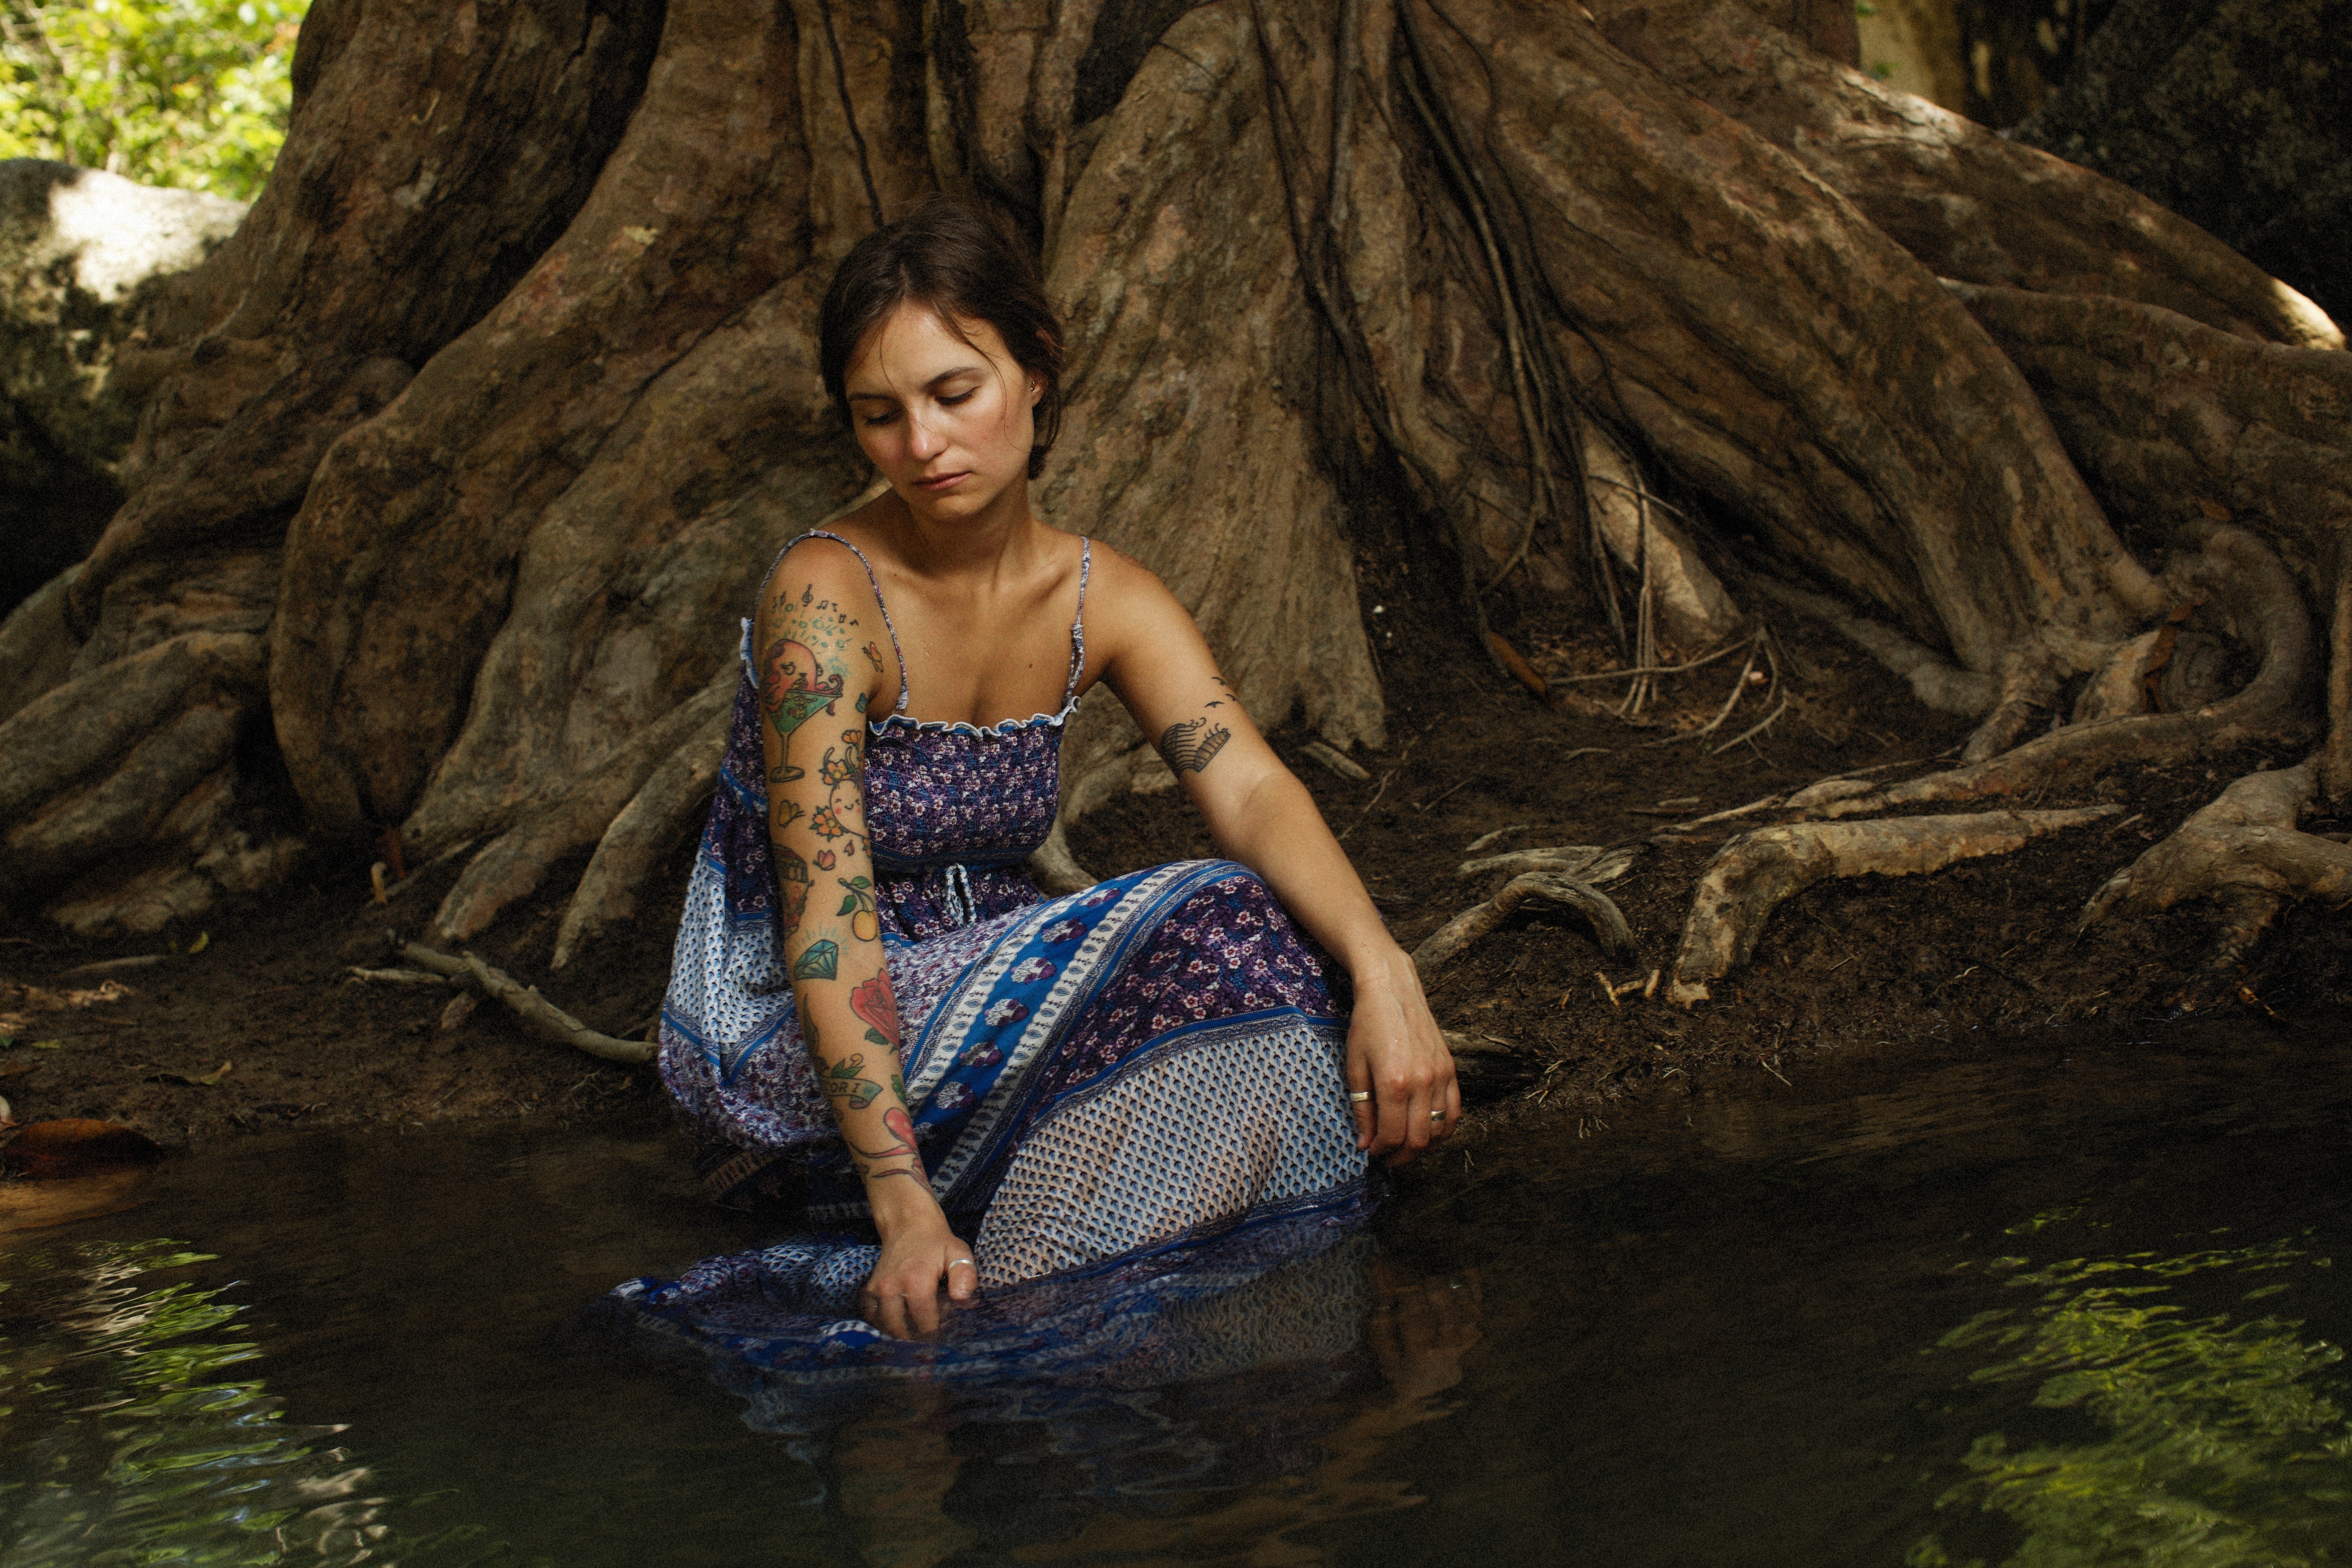
woman, water, People in nature, plant, natural environment, botany, flash photography, branch, wood, happy, sunlight, thigh, grass, tree, bank, fawn, trunk, adaptation, leisure, black hair, barefoot, long hair, human leg, foot, electric blue, forest, fun, sitting, reflection, recreation, woodland, brown hair, stream, jungle, rock, tropics, portrait photography, bikini, photo shoot, vacation, child, river